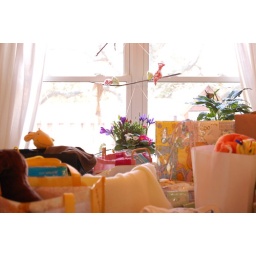
part of bird mobile in window